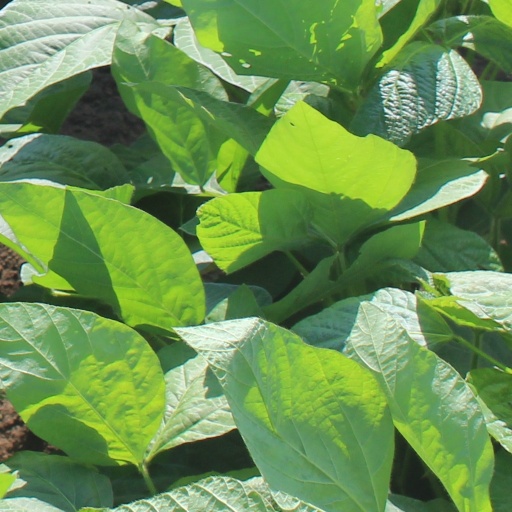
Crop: soybean